List of Lilo & Stitch characters

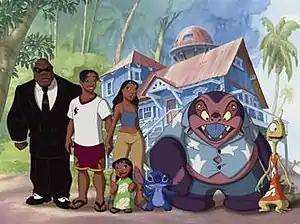
The main characters of "Lilo & Stitch" (plus the Pelekai residence in the background) as they appear in "". From left to right: Cobra Bubbles, David Kawena, Nani Pelekai, Lilo Pelekai, Stitch, Dr. Jumba Jookiba, and Pleakley.

Disney's "Lilo & Stitch" is an American science fiction media franchise that began in 2002 with the animated film of the same name written and directed by Chris Sanders and Dean DeBlois. The franchise, which consists of four animated films, three animated television series, a live-action adaptation, and several other spin-offs, is noted for its unusual and eclectic cast of fictional characters, both human and alien.